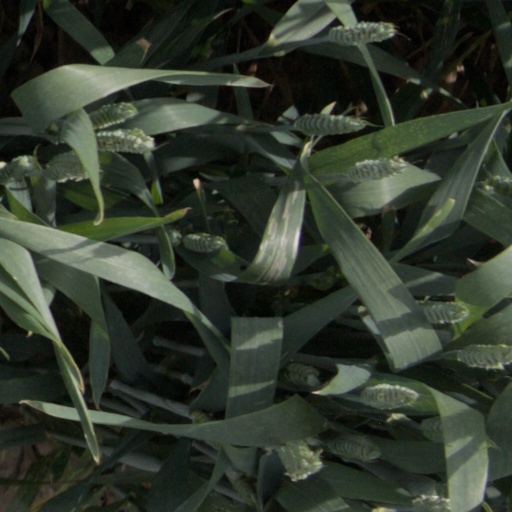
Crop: wheat